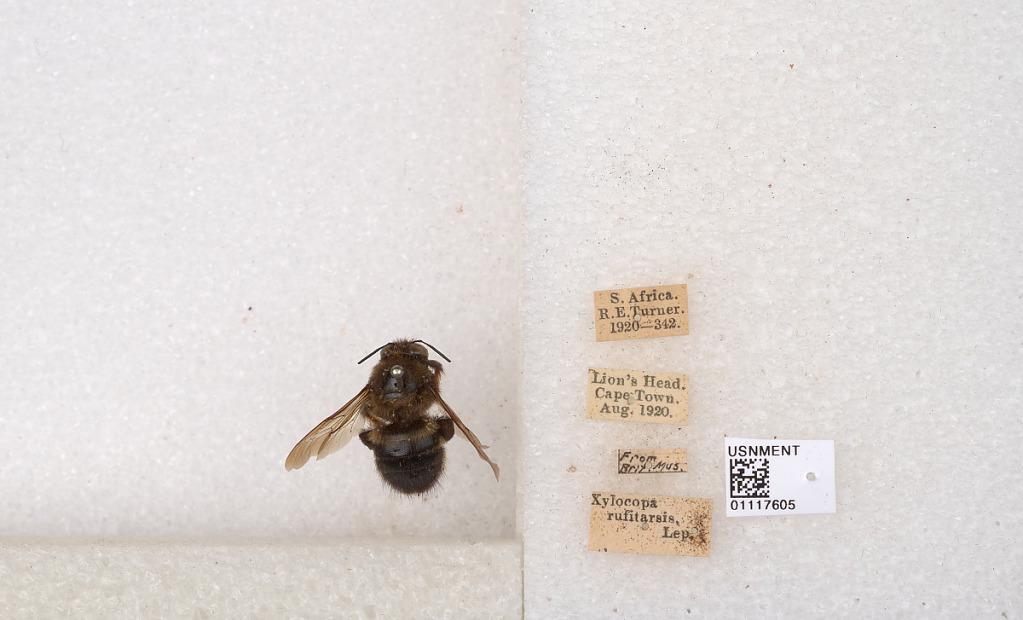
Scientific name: Xylocopa (Xylomelissa) rufitarsis Lepeletier
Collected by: R. Turner
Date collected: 1902-8-31
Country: South Africa
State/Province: Western Cape
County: Cape Town
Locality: Lion's Head, Cape Town